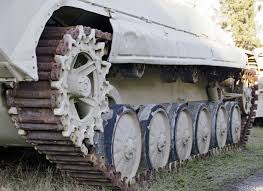
Label: BMP